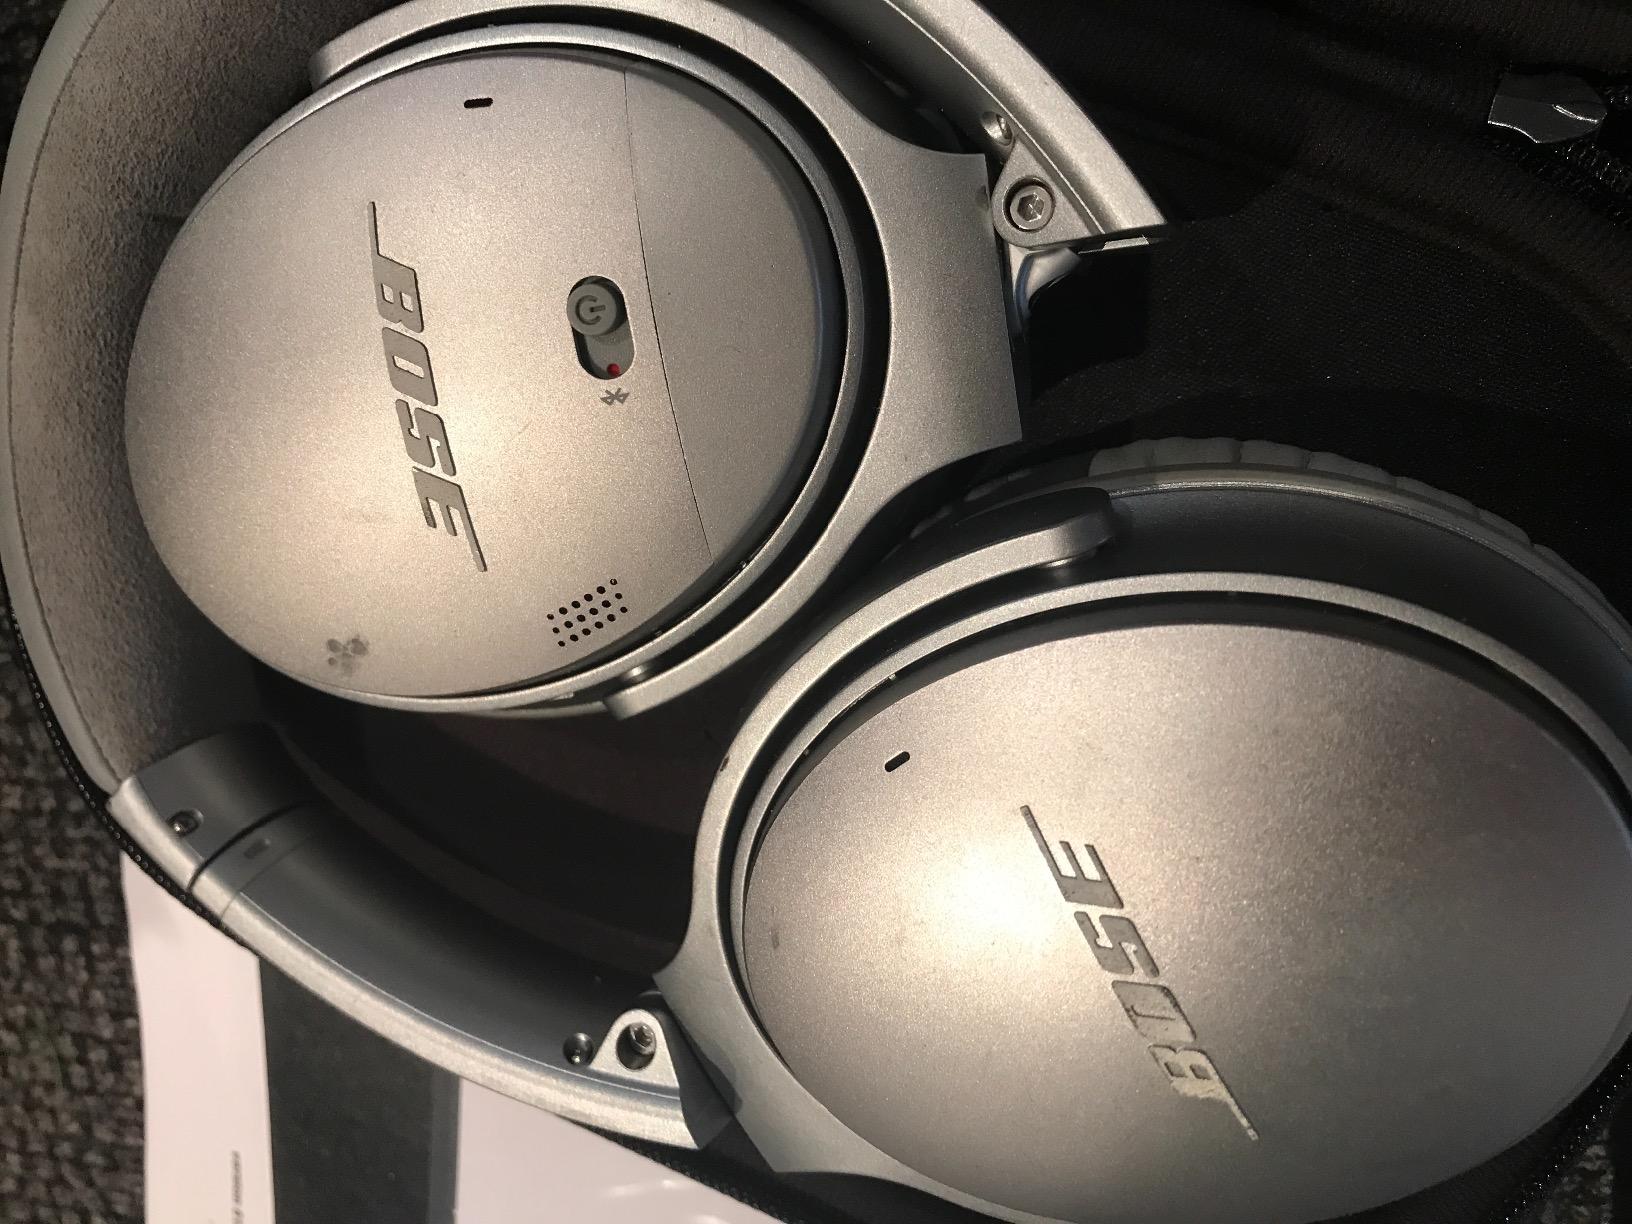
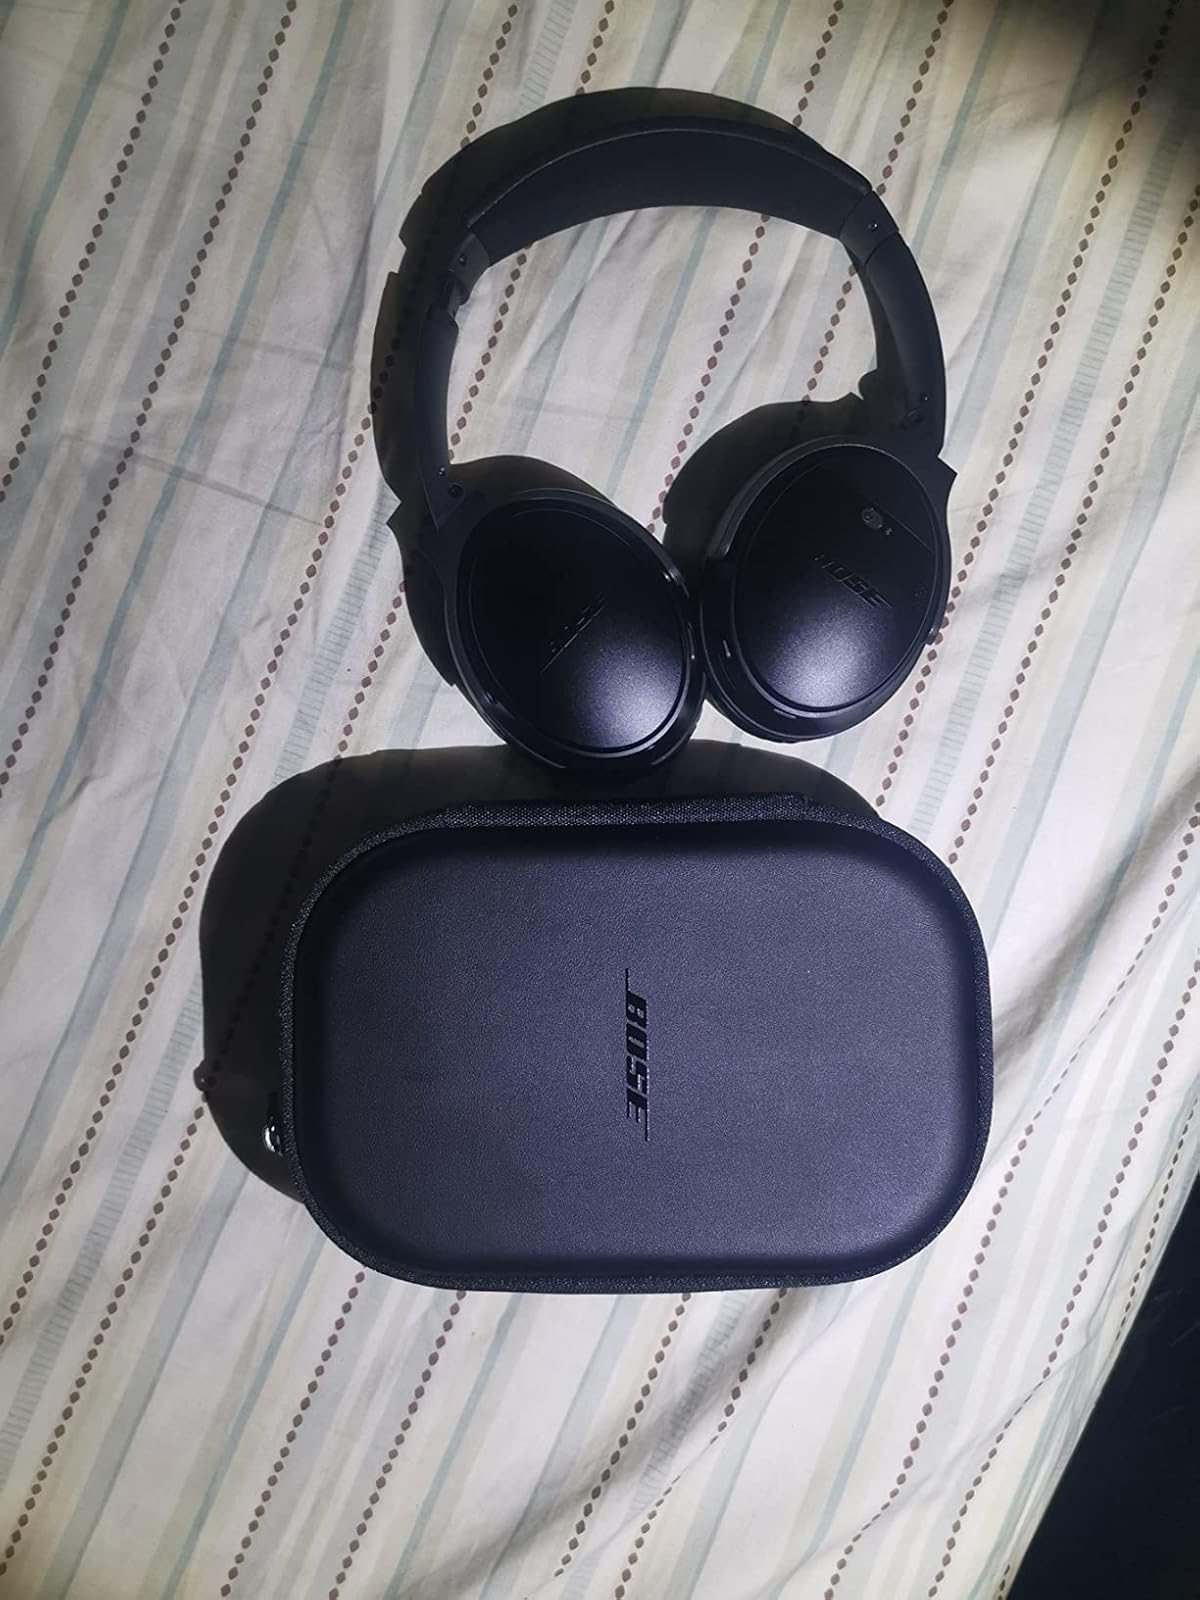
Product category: headphones
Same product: no